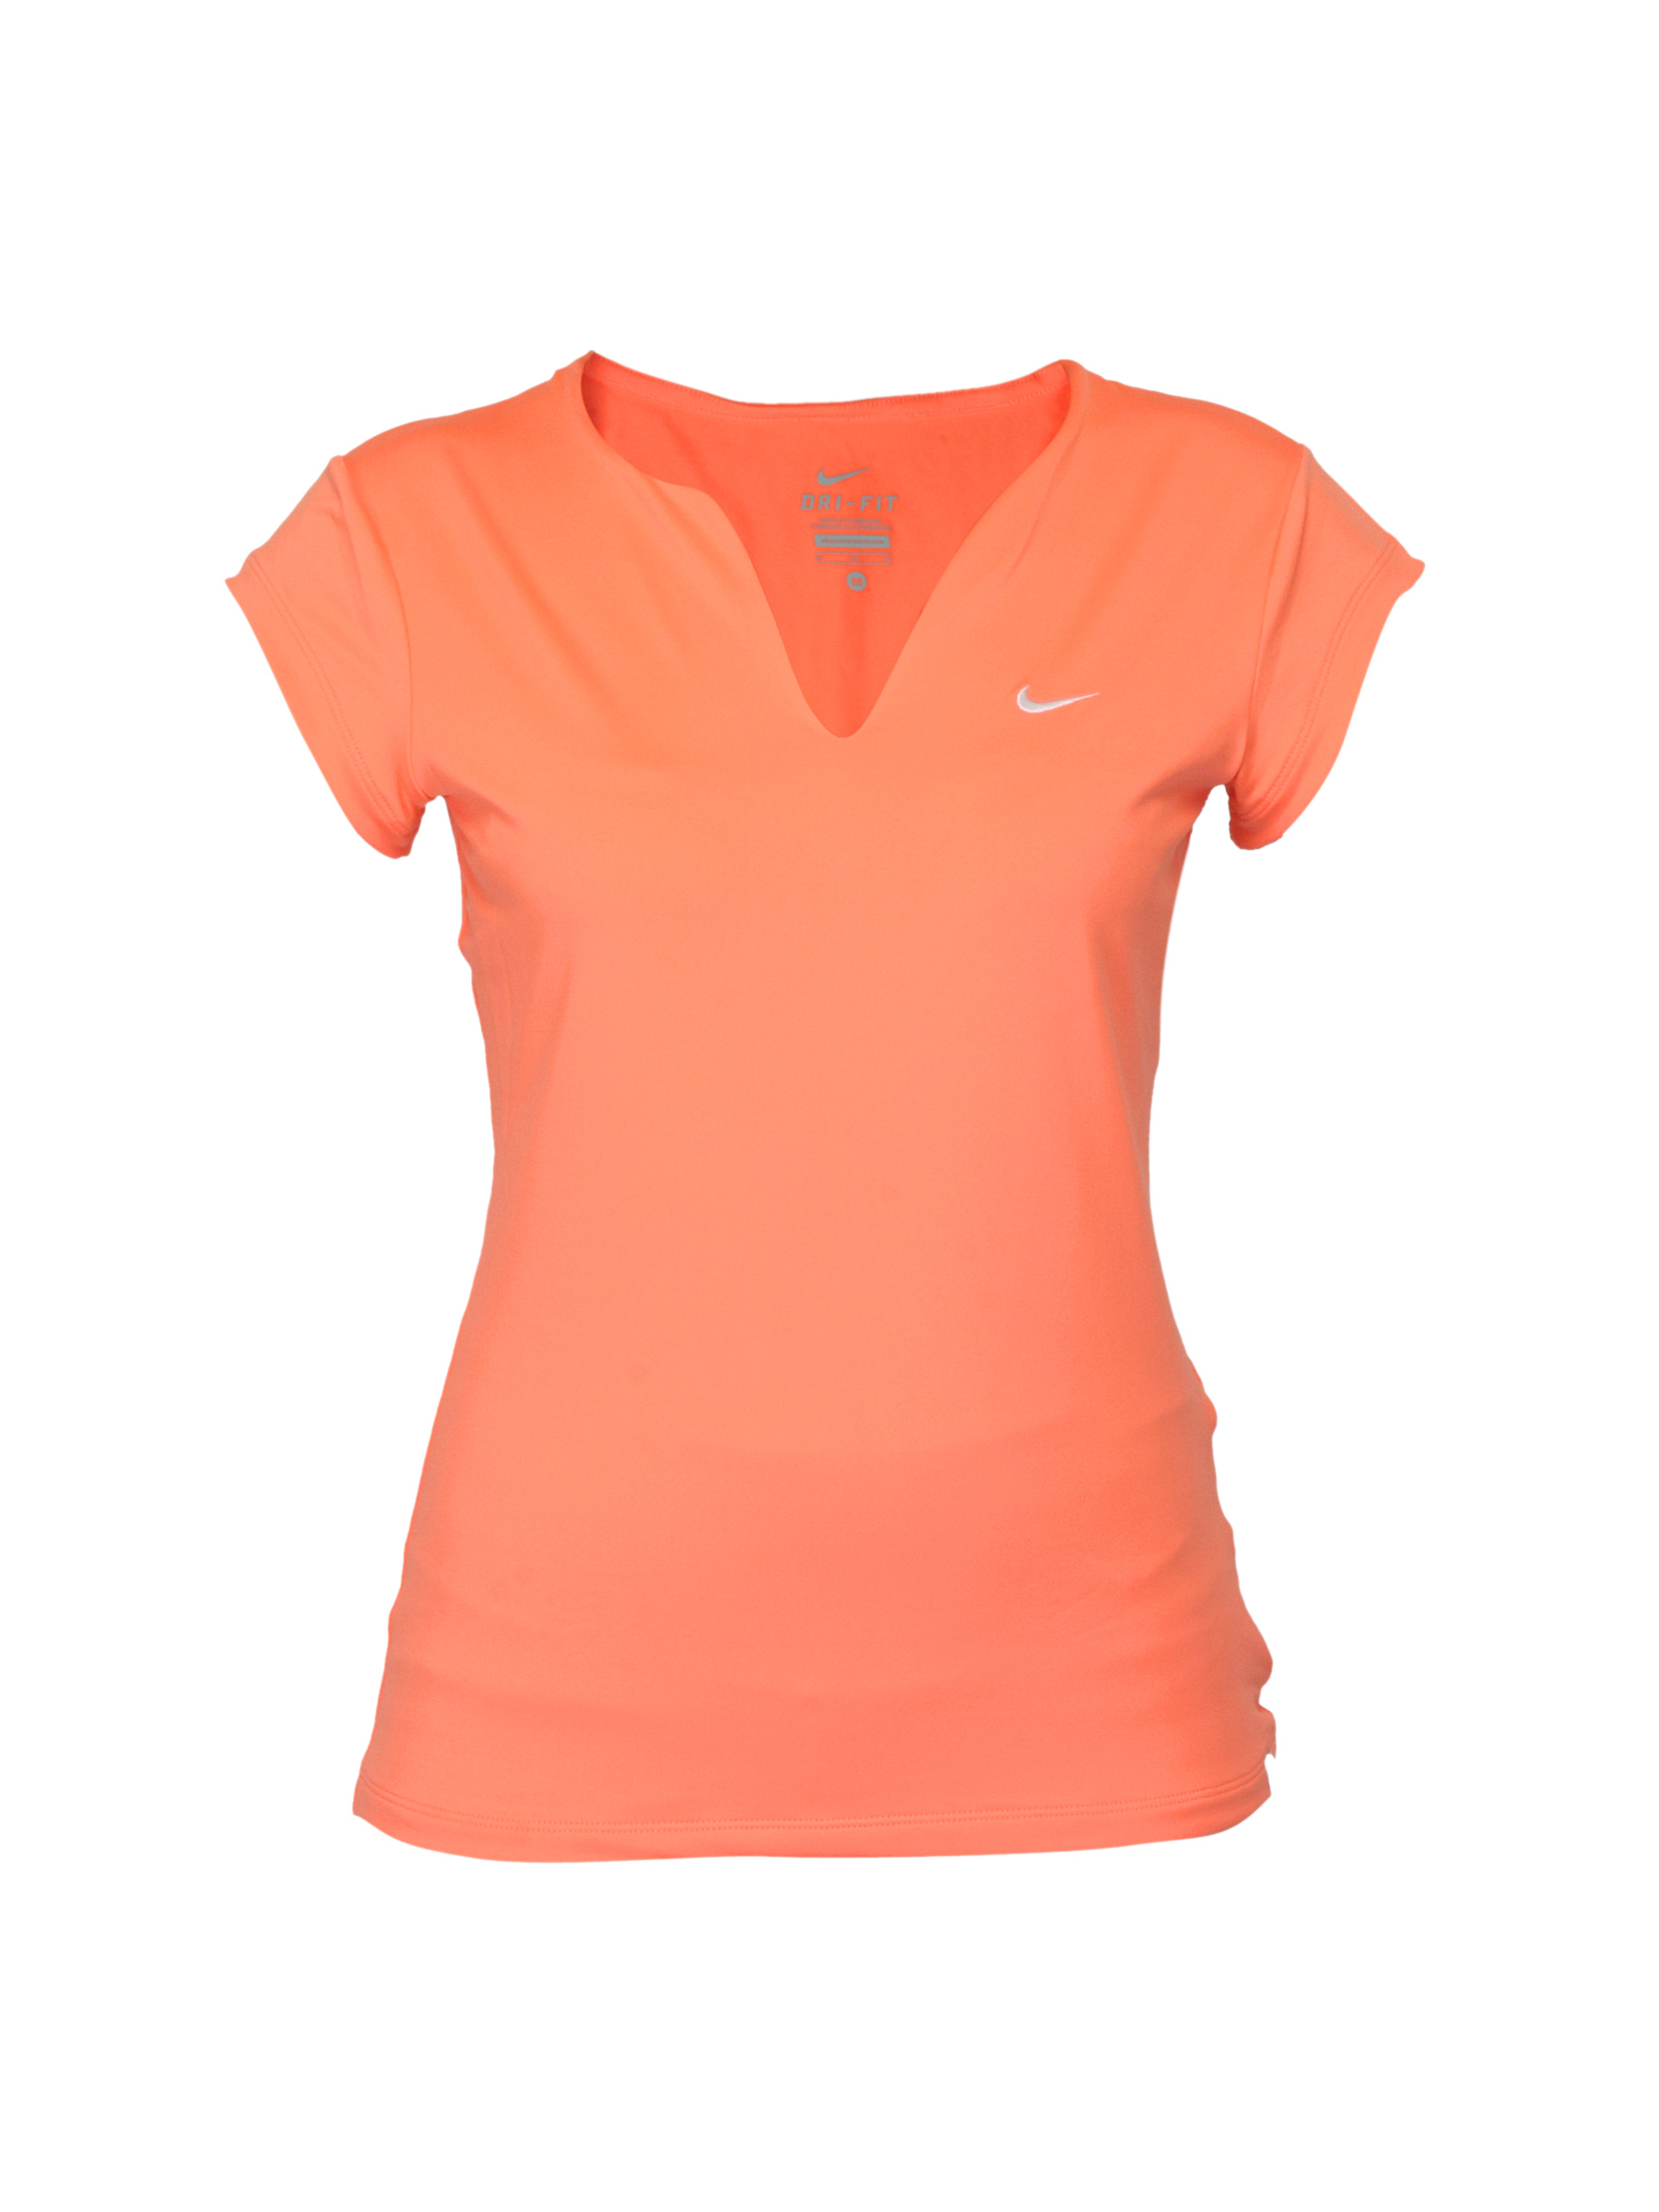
Nike Women Pure Orange T-shirt
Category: Apparel / Topwear / Tshirts
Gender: Women
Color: Orange
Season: Summer 2012
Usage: Sports